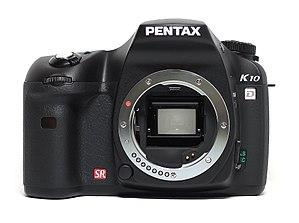
Le Pentax K10D est un appareil photographique reflex numérique au format APS-C à objectif interchangeable fabriqué par Pentax.